Kenaf

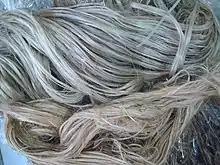
Kenaf long fibre from the bast

The fibres in kenaf are found in the bast (bark) and core (wood). The bast constitutes 40% of the plant. "Crude fibre" separated from the bast is multi-cellular, consisting of several individual cells stuck together. The individual fibre cells are about 2–6 mm long and slender. The cell wall is thick (6.3 μm). Kenaf fibres up to long can be obtained from the bast and it is becoming more widely used in polymer composites and the concrete industry. The kenaf fibre needs to be treated properly to remove the lignin. The tensile strength of the kenaf fibre is about 800 MPa, which makes it a suitable natural fibre in engineering applications. The core is about 60% of the plant and has fibre cells that are thick (≈38 μm) but short (0.5 mm) and thin-walled (3 μm). Paper pulp can be produced using the whole stem, and therefore contains both bast and core fibres. The pulp quality is similar to that of hardwood.